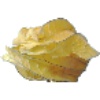
Label: Physalis with Husk 1